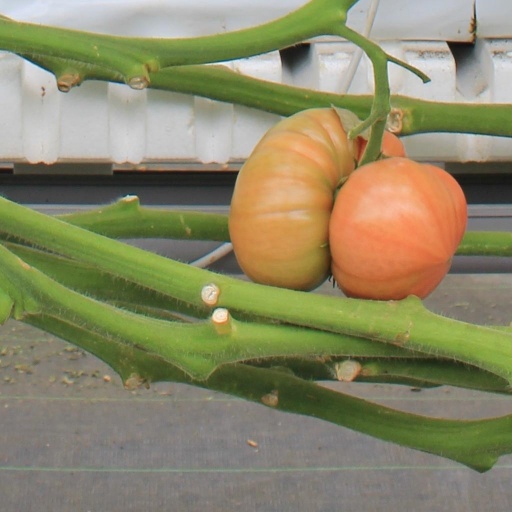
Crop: tomato